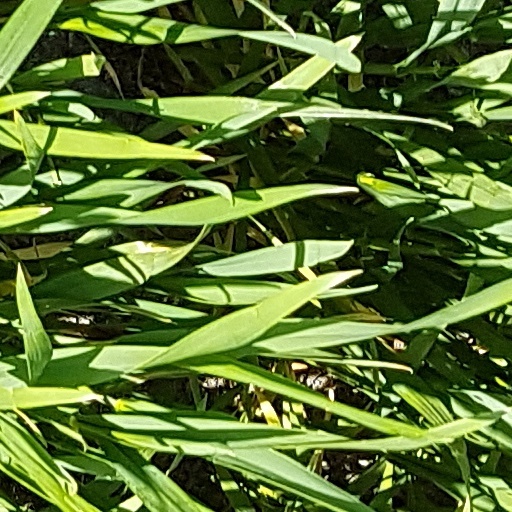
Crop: wheat